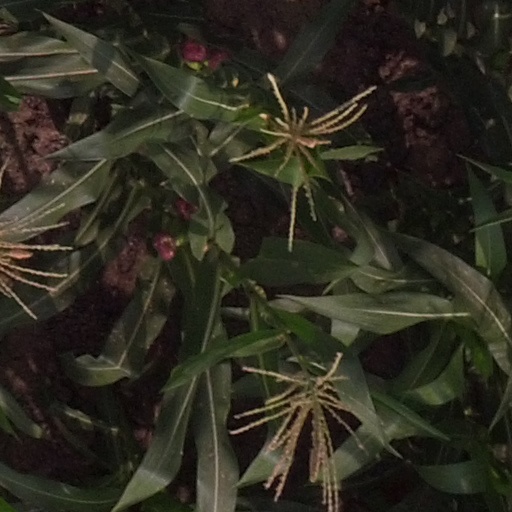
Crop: maize; corn